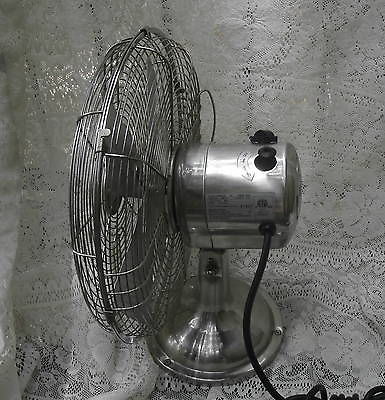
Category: fan